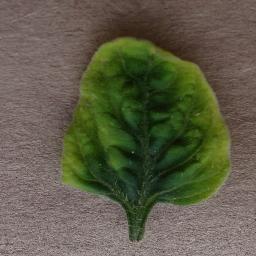
Label: Tomato___Tomato_Yellow_Leaf_Curl_Virus